Military history of New Zealand during World War II

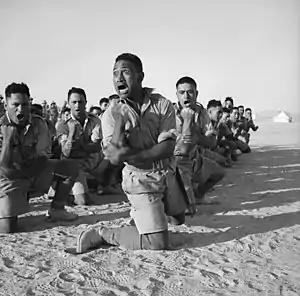
Māori Battalion soldiers performing a haka in Helwan, Egypt for George II of Greece, July 1941.

The military history of New Zealand during World War II began when New Zealand entered the Second World War by declaring war on Nazi Germany with the United Kingdom in 1939, and expanded to the Pacific War when New Zealand declared war on Imperial Japan following the attack on Pearl Harbor in 1941. New Zealand's forces were soon serving across Europe and beyond, where their reputation was generally very good. In particular, the force of the New Zealanders who were stationed in Northern Africa and Southern Europe was known for its strength and determination, and uniquely so on both sides.